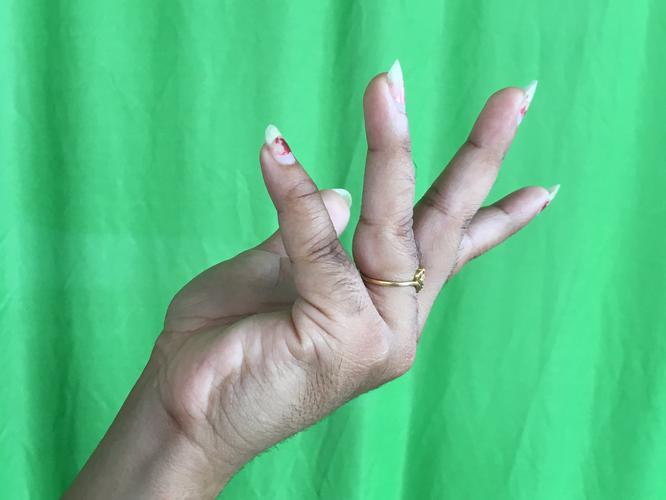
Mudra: Alapadmam
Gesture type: single_hand